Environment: real
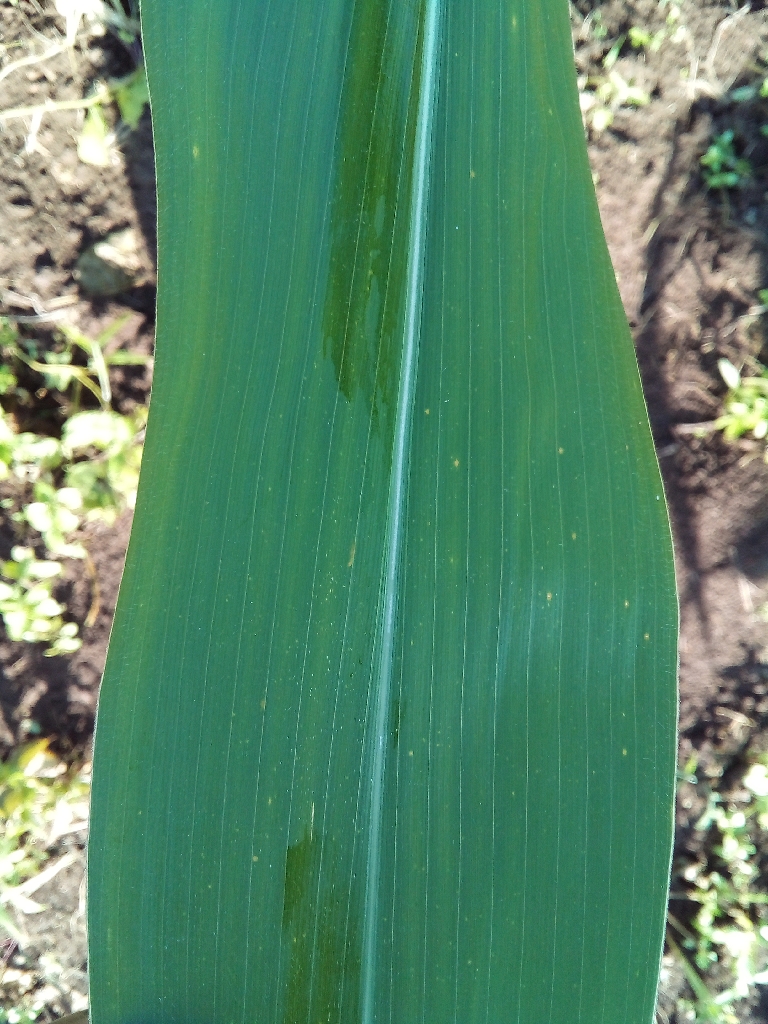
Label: healthy